Siege of Naarden (1673)

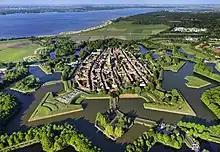
Naarden

The Dutch army, 25,000 strong, had gathered around Naarden on the 6th of September. Its fortifications were not very modern, but met the requirements of the time. In front of the gates, the most vulnerable areas of the fortress, lay ravelins with cannons behind an elevation. Because of a moat around Naarden the ravelins functioned as small triangular fortress islands. Those ravelins had to be captured before the attacker could make work of the main rampart. Philippe de Pracé du Pas, the commander of Naarden, was struggling with a lack of gunpowder and bullets. This allowed the Dutch sappers to dig trenches without much difficulty. A French armed force of 600 men, send out on the first day with the aim of cutting wood for the necessary palisades on the earthen rampart, was also dispersed in disorder by the swift action of Dutch troops under Godard van Reede-Ginkel and a few French soldiers were captured. Some of those captured soldiers told the Dutch about the critical situation inside Naarden and also mentioned that Du Pas was expecting a relieve force under Luxembourg to arrive soon.